Benalla Football Club

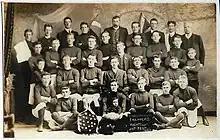
1908 Violet Town & District Football Association Premiers: Gymnasium FC

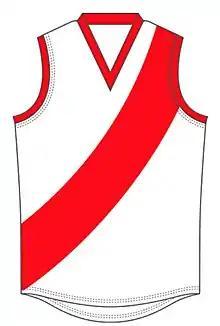
Benalla's Jumper: 1927 & 1928

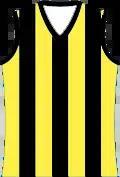
Benalla Rovers' O&M Jumper: 1929 & 1930

Ovens and Murray Football / Netball League: 1993 to 1997